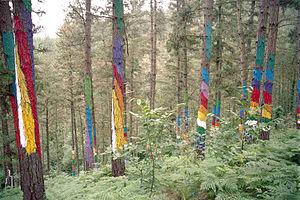
Les Mamur sont de petits génies que l'on peut capturer, la nuit qui précède la Saint Jean, en posant un étui à épingles, ouvert, sur un buisson. Ils comme des insectes, des hommes minuscules, disent certains, avec des culottes rouges.
Kortezubi en basque ou Cortézubi en espagnol est une commune de Biscaye dans la communauté autonome du Pays basque en Espagne.